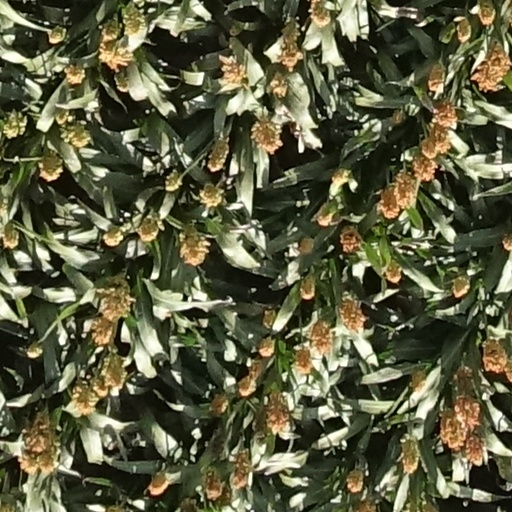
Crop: sorghum